John Reynolds (Indiana politician)

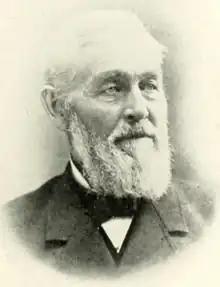
Reynolds in 1901 publication

John Reynolds (July 12, 1814 – March 30, 1890) was a politician from Indiana. He served in the Indiana House of Representatives from 1850 to 1851 and in 1867. He served in the Indiana Senate in 1862.